Pewee Valley Confederate Cemetery

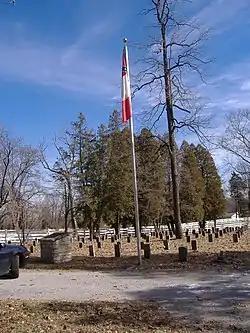

Pewee Valley Confederate Cemetery is one mile from the old Kentucky Confederate Home site. The National Register of Historic Places lists the cemetery and separately an individual monument within it, the Confederate Memorial in Pewee Valley, as part of the Civil War Monuments of Kentucky MPS. It is the only cemetery for Confederate veterans, 313 in total, that is an official state burying ground in Kentucky.